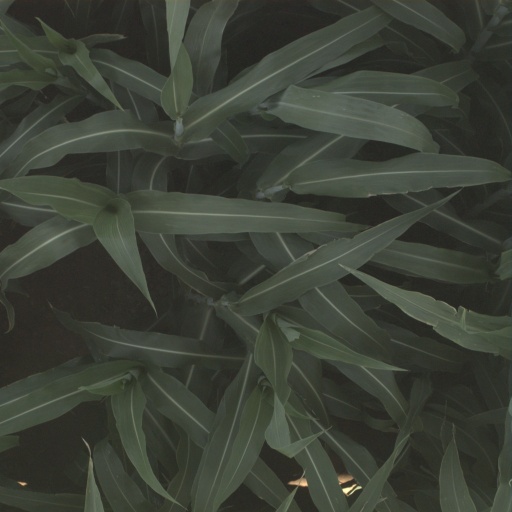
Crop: sorghum